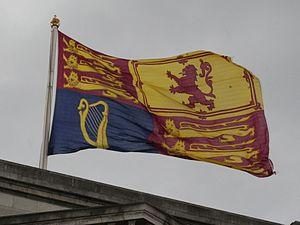
Ceci est une liste de drapeaux qui sont, ou ont été, utilisés par le Royaume-Uni et les territoires qui y sont associés.